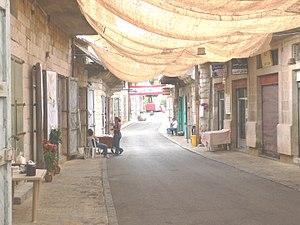
Douma, en 2009
Douma est un village Chrétien au Liban situé à une altitude de 1 000 mètres. Il se trouve à 80 km de Beyrouth, 30 km de Jbeil et 43 km de Tripoli. Douma fait partie du District de Batroun et est connu pour son emplacement dans une vallée entourée de montagnes. Presque toutes ses maisons sont faites de briques rouges. L'endroit jouit d'un climat tempéré conseillé par les médecins pour ses bienfaits sur la santé. Sa terre est riche et accueille toutes sortes de plantes, avec une abondance d'oliviers, vignes et pommiers.